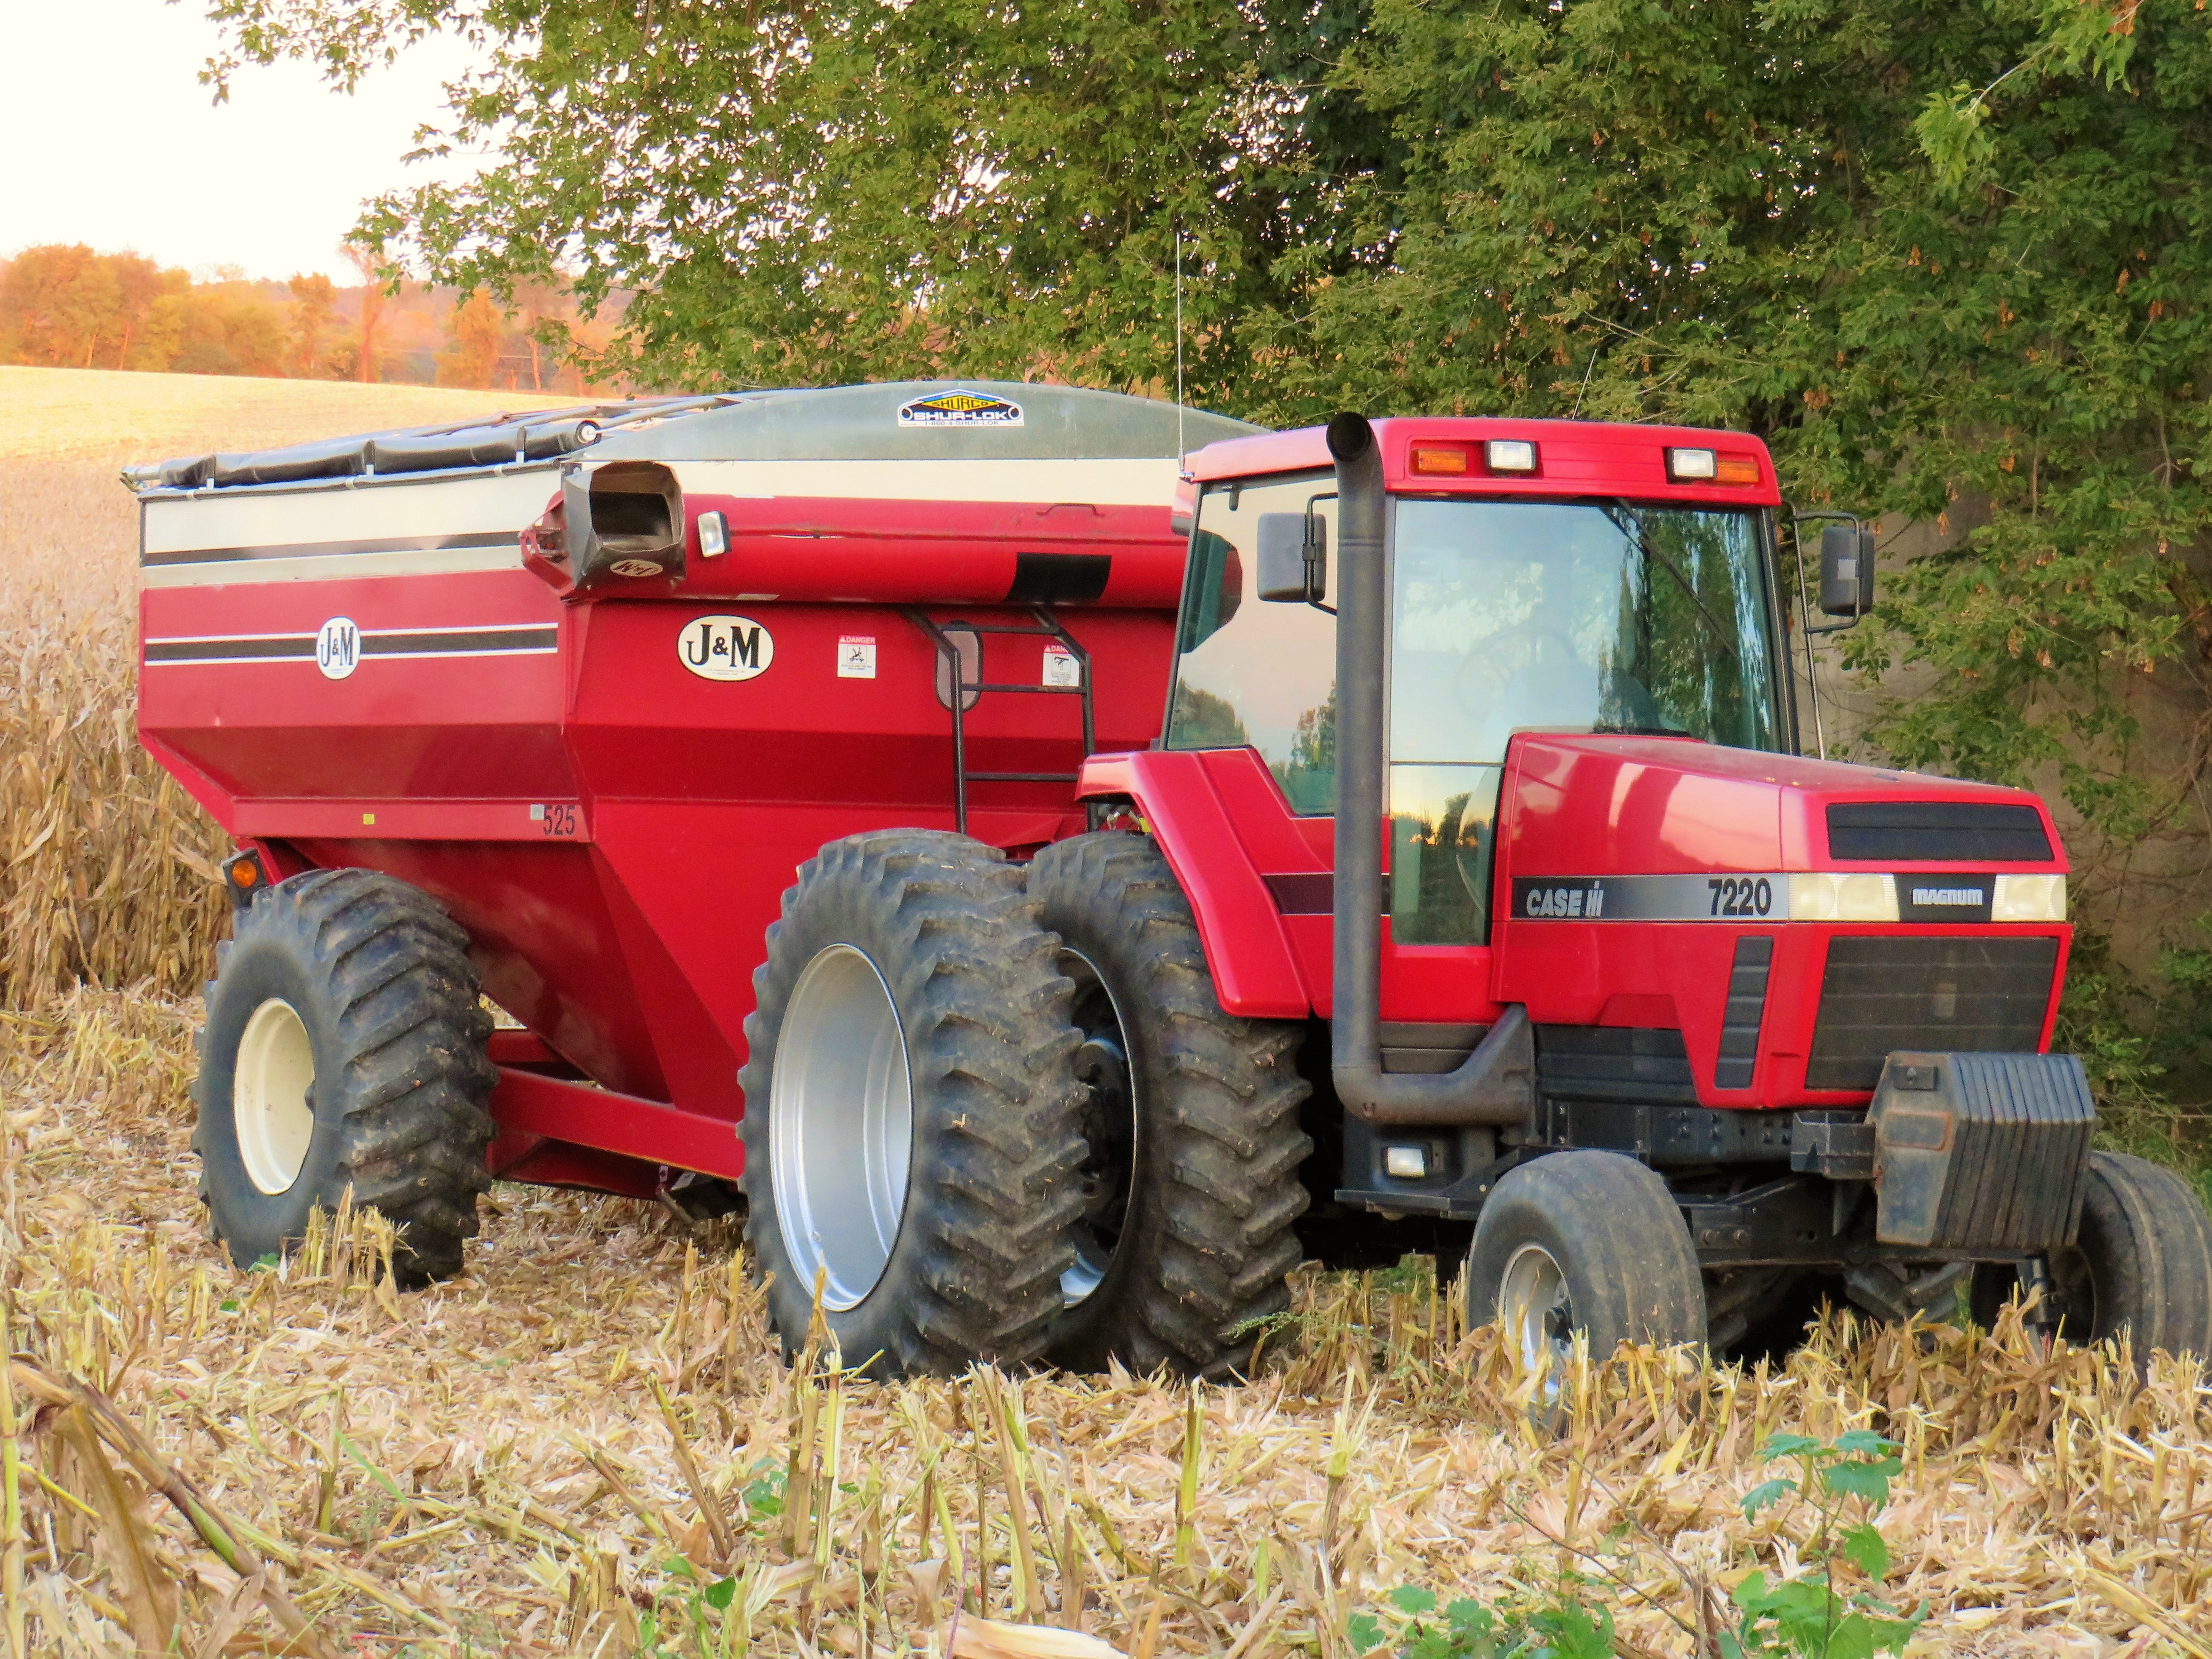
tractor, field, farm, country, rural, red, farming, harvest, vehicle, autumn, agriculture, farmland, case, harvester, agricultural machinery, land vehicle, light commercial vehicle